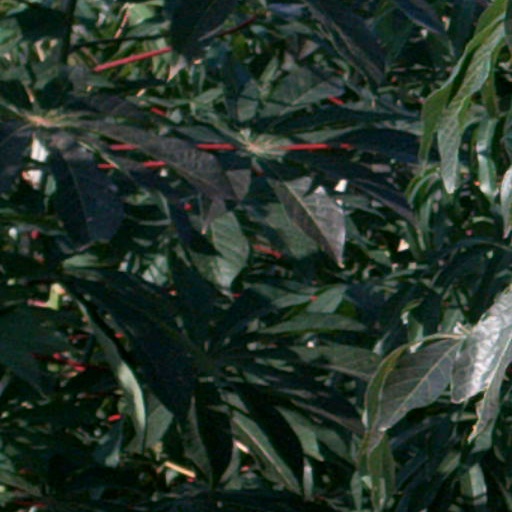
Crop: cassava